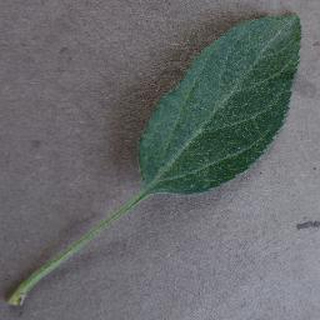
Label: healthy_apple